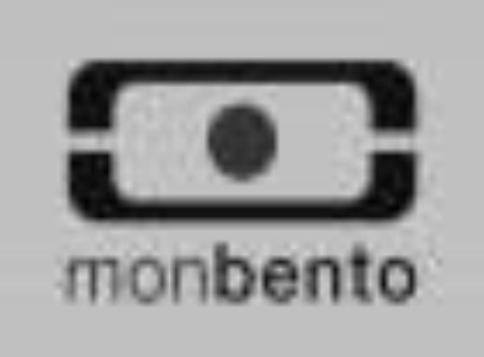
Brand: monbento
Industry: Necessities